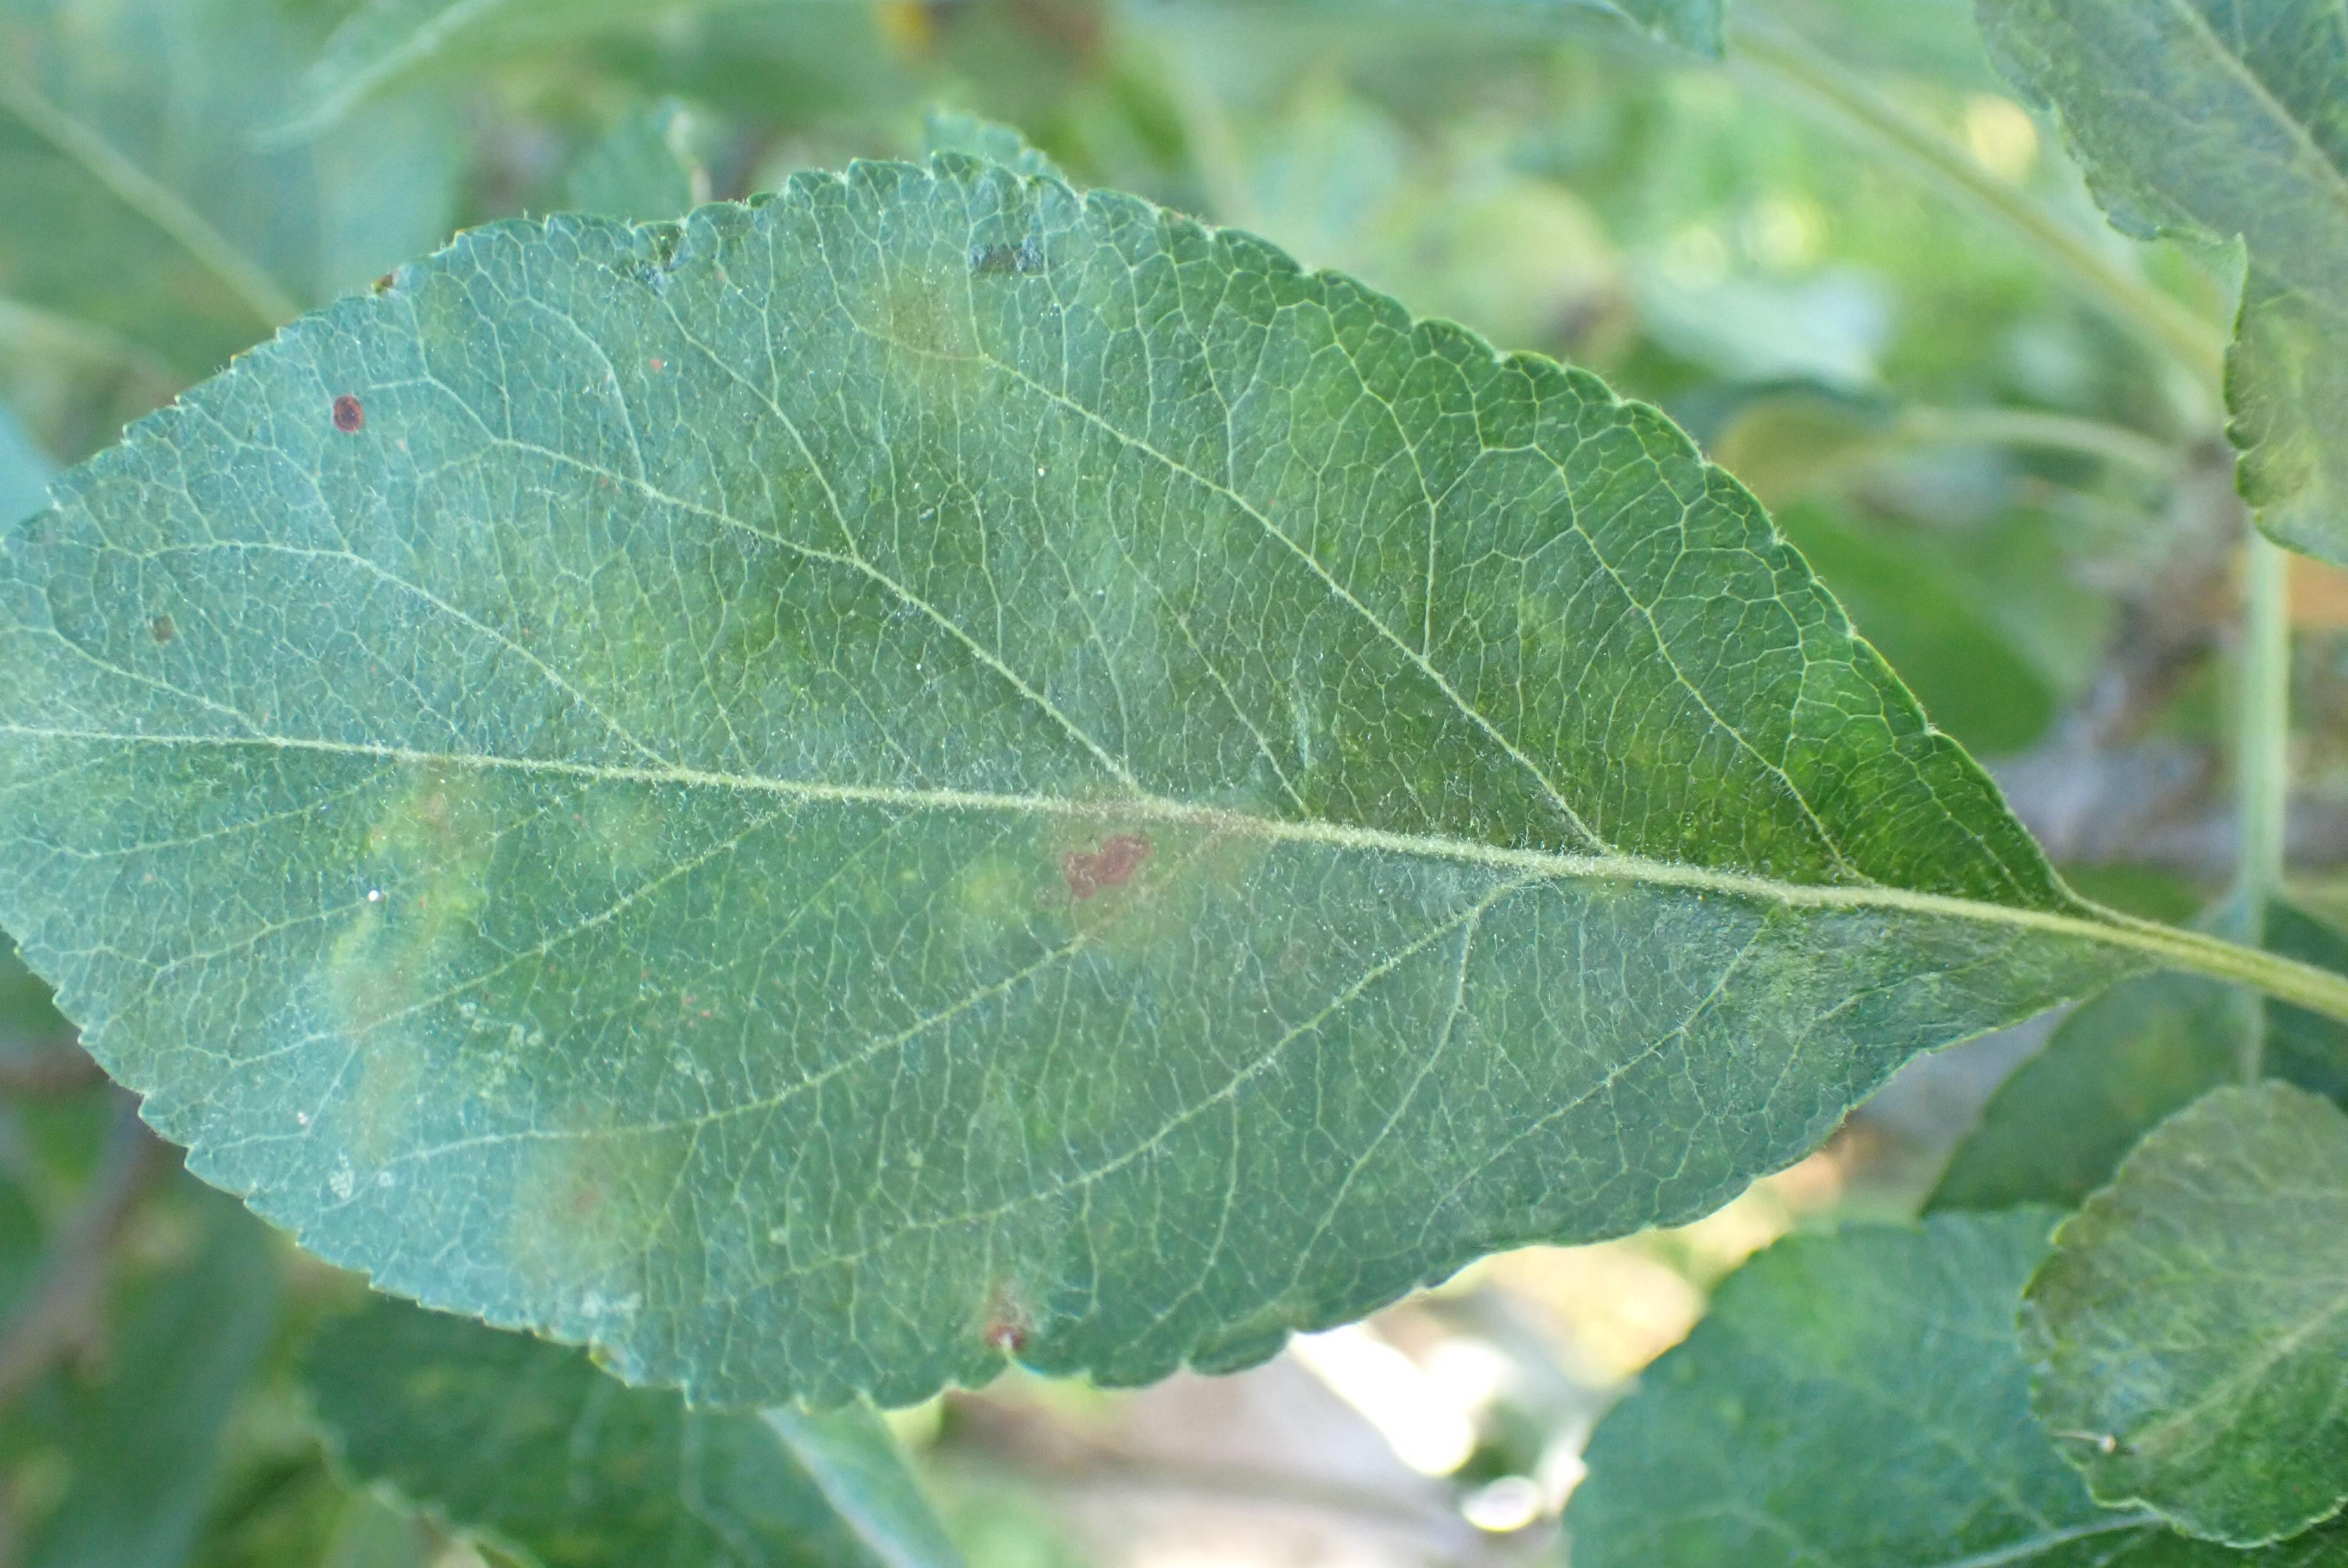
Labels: scab